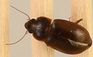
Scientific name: Amara quenseli
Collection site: Onaqui NEON (ONAQ), plot ONAQ_018